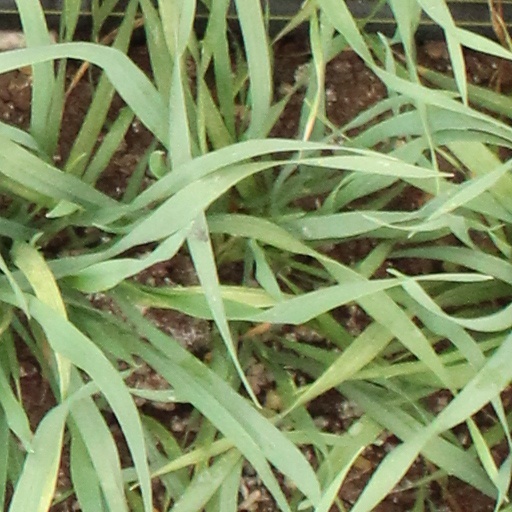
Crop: wheat